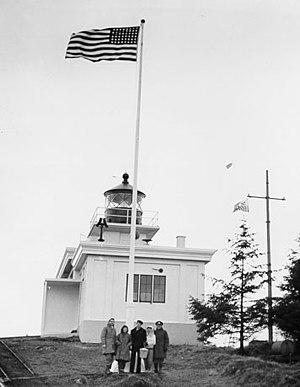
Le phare de l'île Guard est situé sur une petite île dans le détroit de Clarence, en Alaska du Sud-Est, aux États-Unis.
Liste des phares d'Alaska aux États-Unis, répertoriés par l'United States Coast Guard.